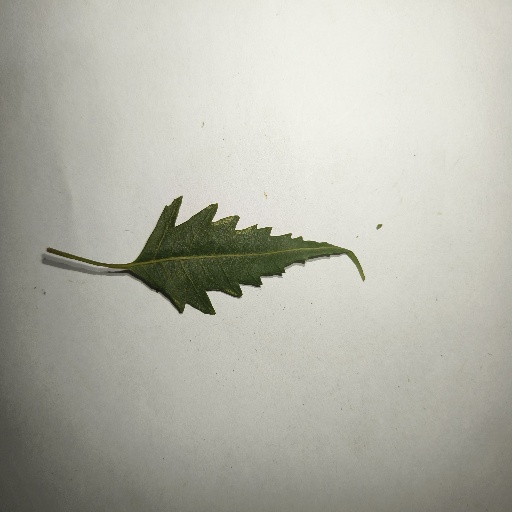
Species: Neem
Leaf condition: Healthy Leaf